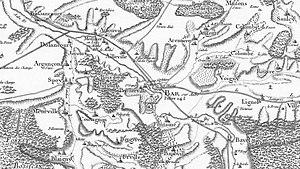
Bar-sur-Aube et alentours - Détail de la carte de Cassini
La bataille de Bar-sur-Aube eut lieu le 27 février 1814 à Bar-sur-Aube, entre les armées françaises et autrichiennes. Les Français étaient commandés par Étienne Jacques Joseph Macdonald, alors que les Autrichiens et leurs alliés bavarois et russes étaient sous les ordres du prince Karl Philipp de Schwarzenberg. La bataille se termina sur une victoire de la coalition.
Bar-sur-Aube est une commune française, sous-préfecture du département de l'Aube en région Grand Est.